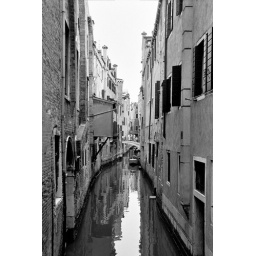
Venice in black and white